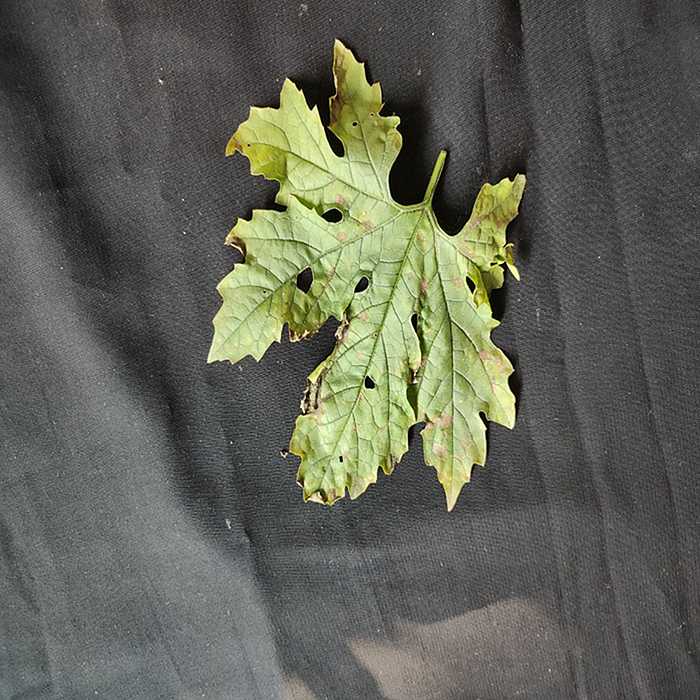
Plant: Bitter Gourd
Label: Downey mildew